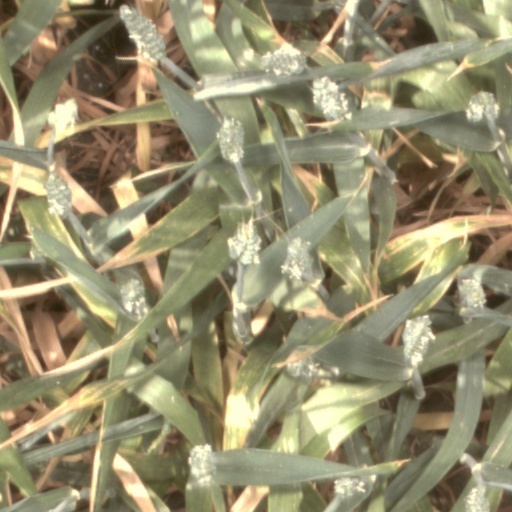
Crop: wheat